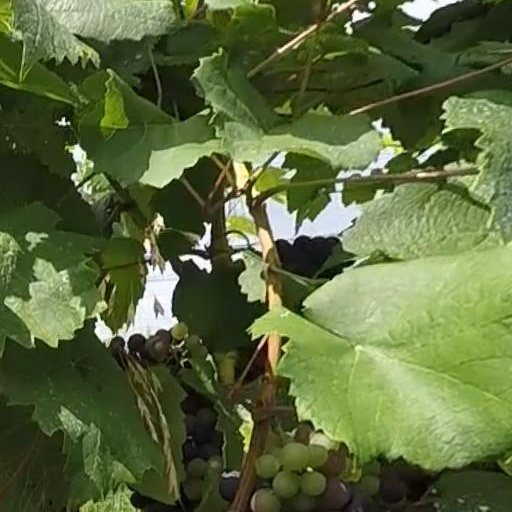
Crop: grape